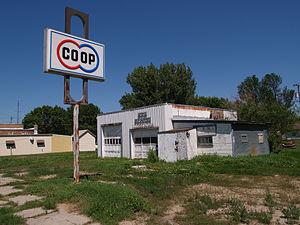
La ville de Forest River est située dans le comté de Walsh, dans l’État du Dakota du Nord, aux États-Unis. Lors du recensement de 2010, sa population s’élevait à 125 habitants.